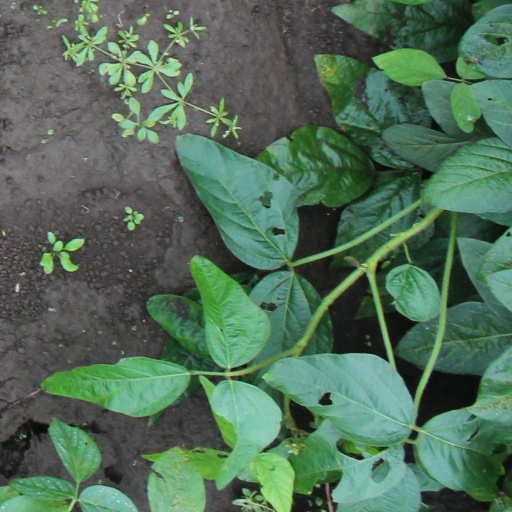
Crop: soybean